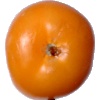
Label: yellow_tomato